Herbert Ulrich

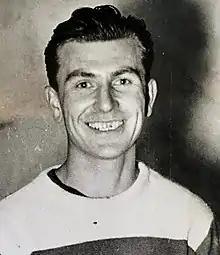
Herbert Ulrich in 1951

Herbert Ulrich (14 September 1921 – 23 May 2002) was an Austrian ice hockey player. He competed in the men's tournament at the 1948 Winter Olympics.